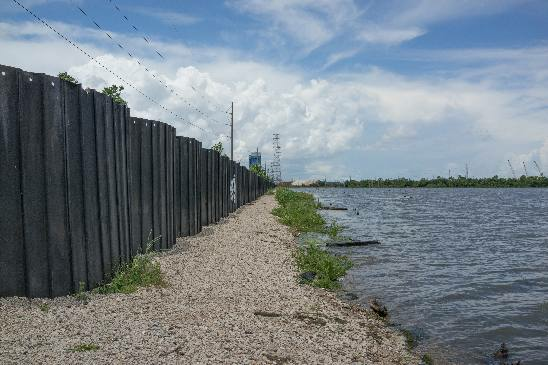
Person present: No